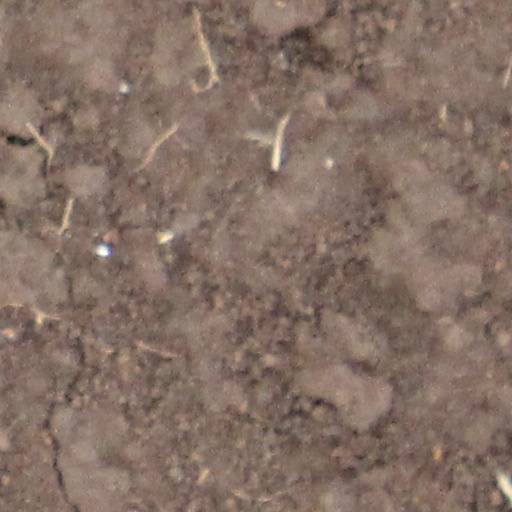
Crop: wheat